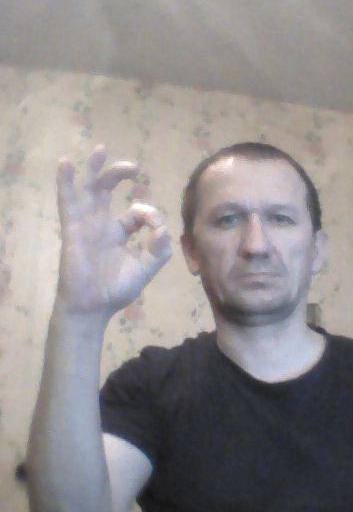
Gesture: ok